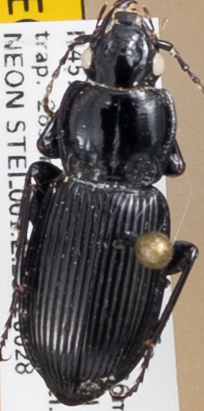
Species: Pterostichus novus
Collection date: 2022-06-28
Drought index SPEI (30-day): -1.498
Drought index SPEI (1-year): -0.086
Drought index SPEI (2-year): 0.03